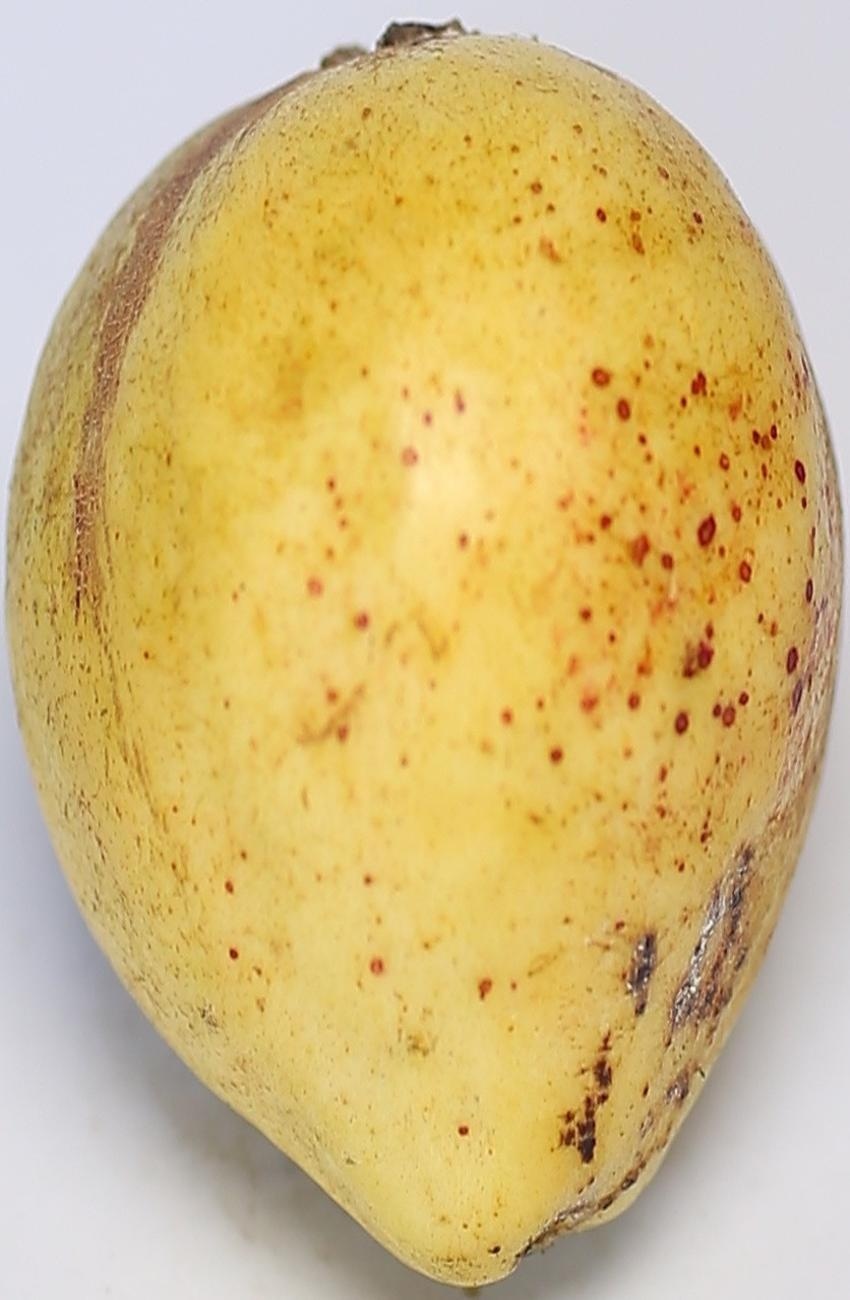
Maturity: ripe
Variety: riyali